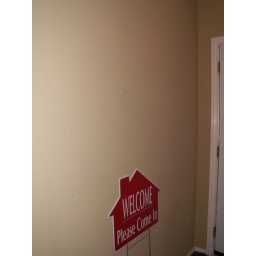
notches in the wall by the front door